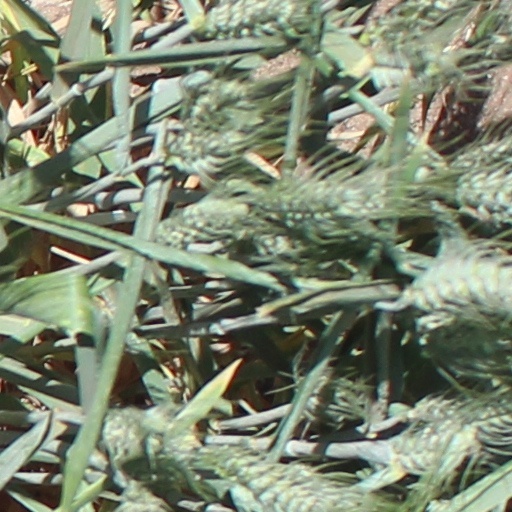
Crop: wheat